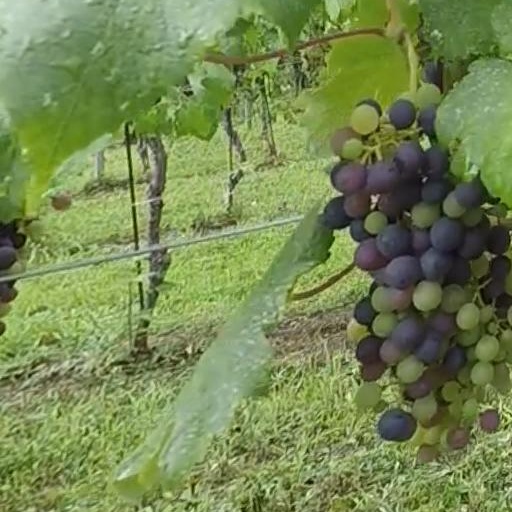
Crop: grape